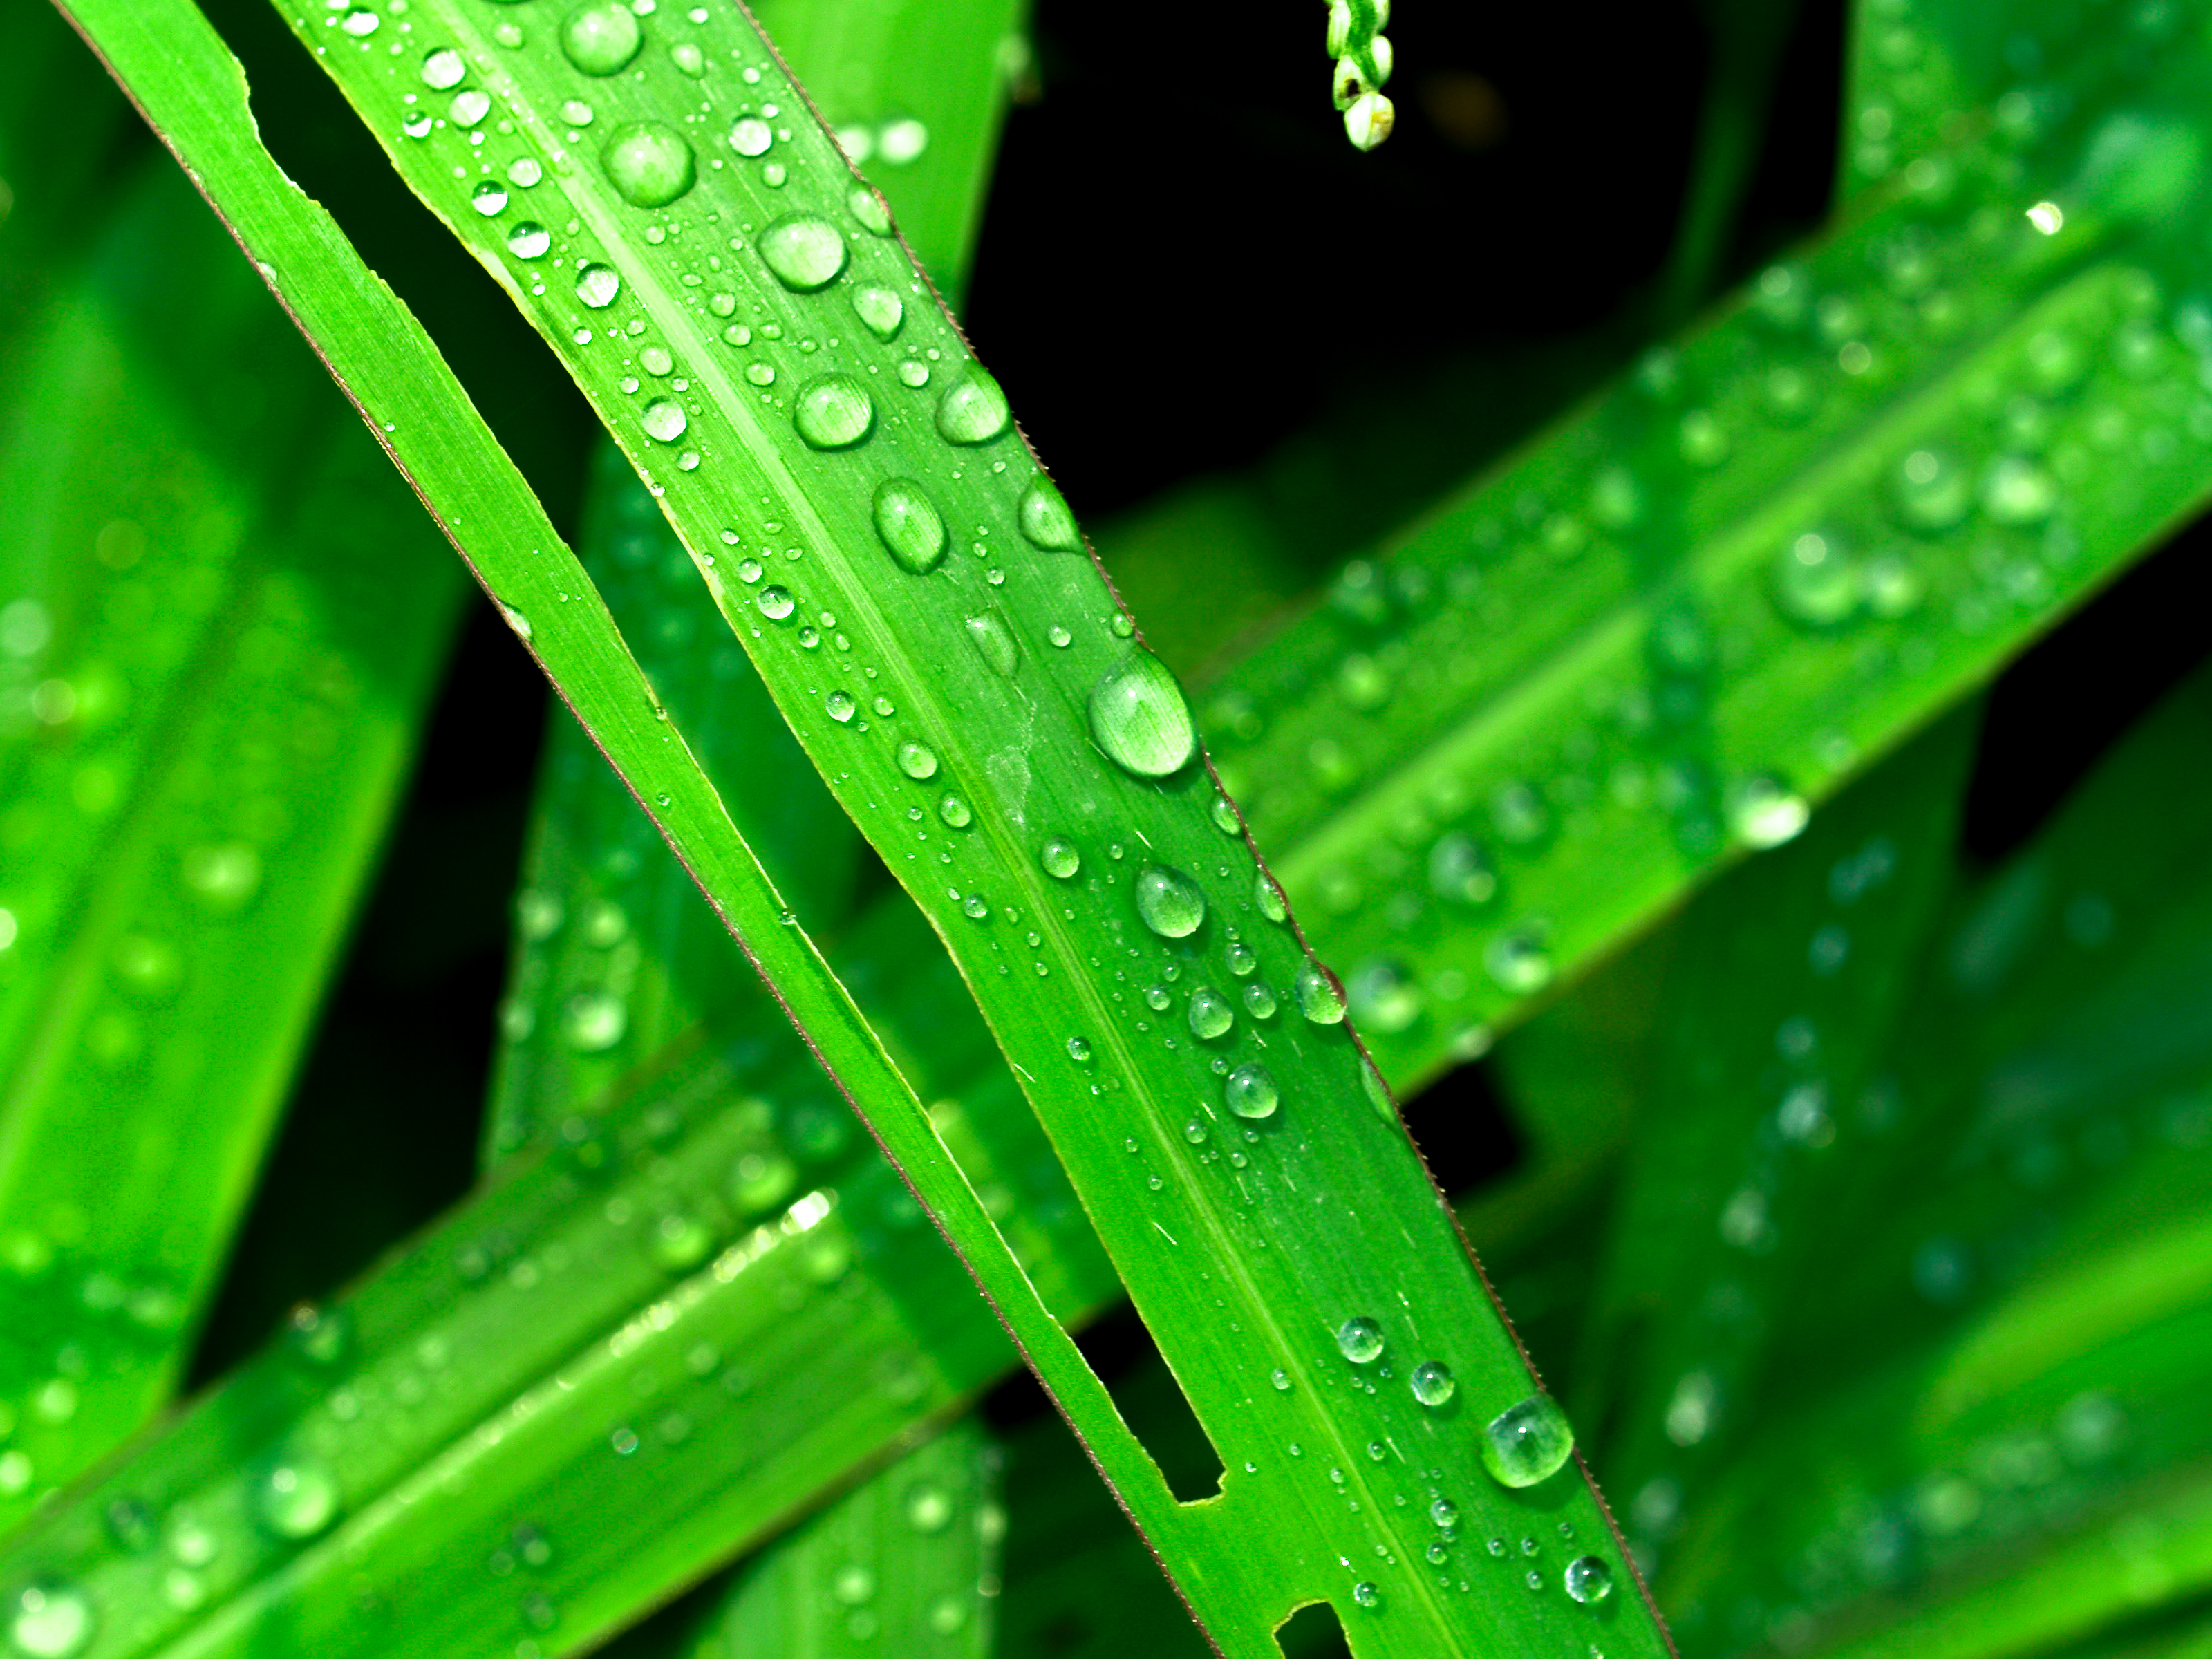
leaf, nature, water, green, freshness, dew, plant, background, wet, drop, bright, life, macro, fresh, natural, rain, environment, garden, summer, spring, growth, closeup, grass, purity, droplet, texture, flora, raindrop, liquid, abstract, moisture, macro photography, close up, plant stem, computer wallpaper